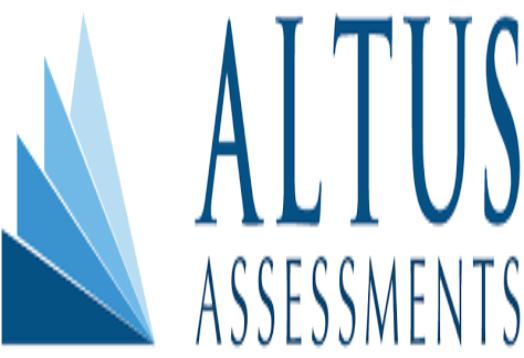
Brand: Altus
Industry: Others